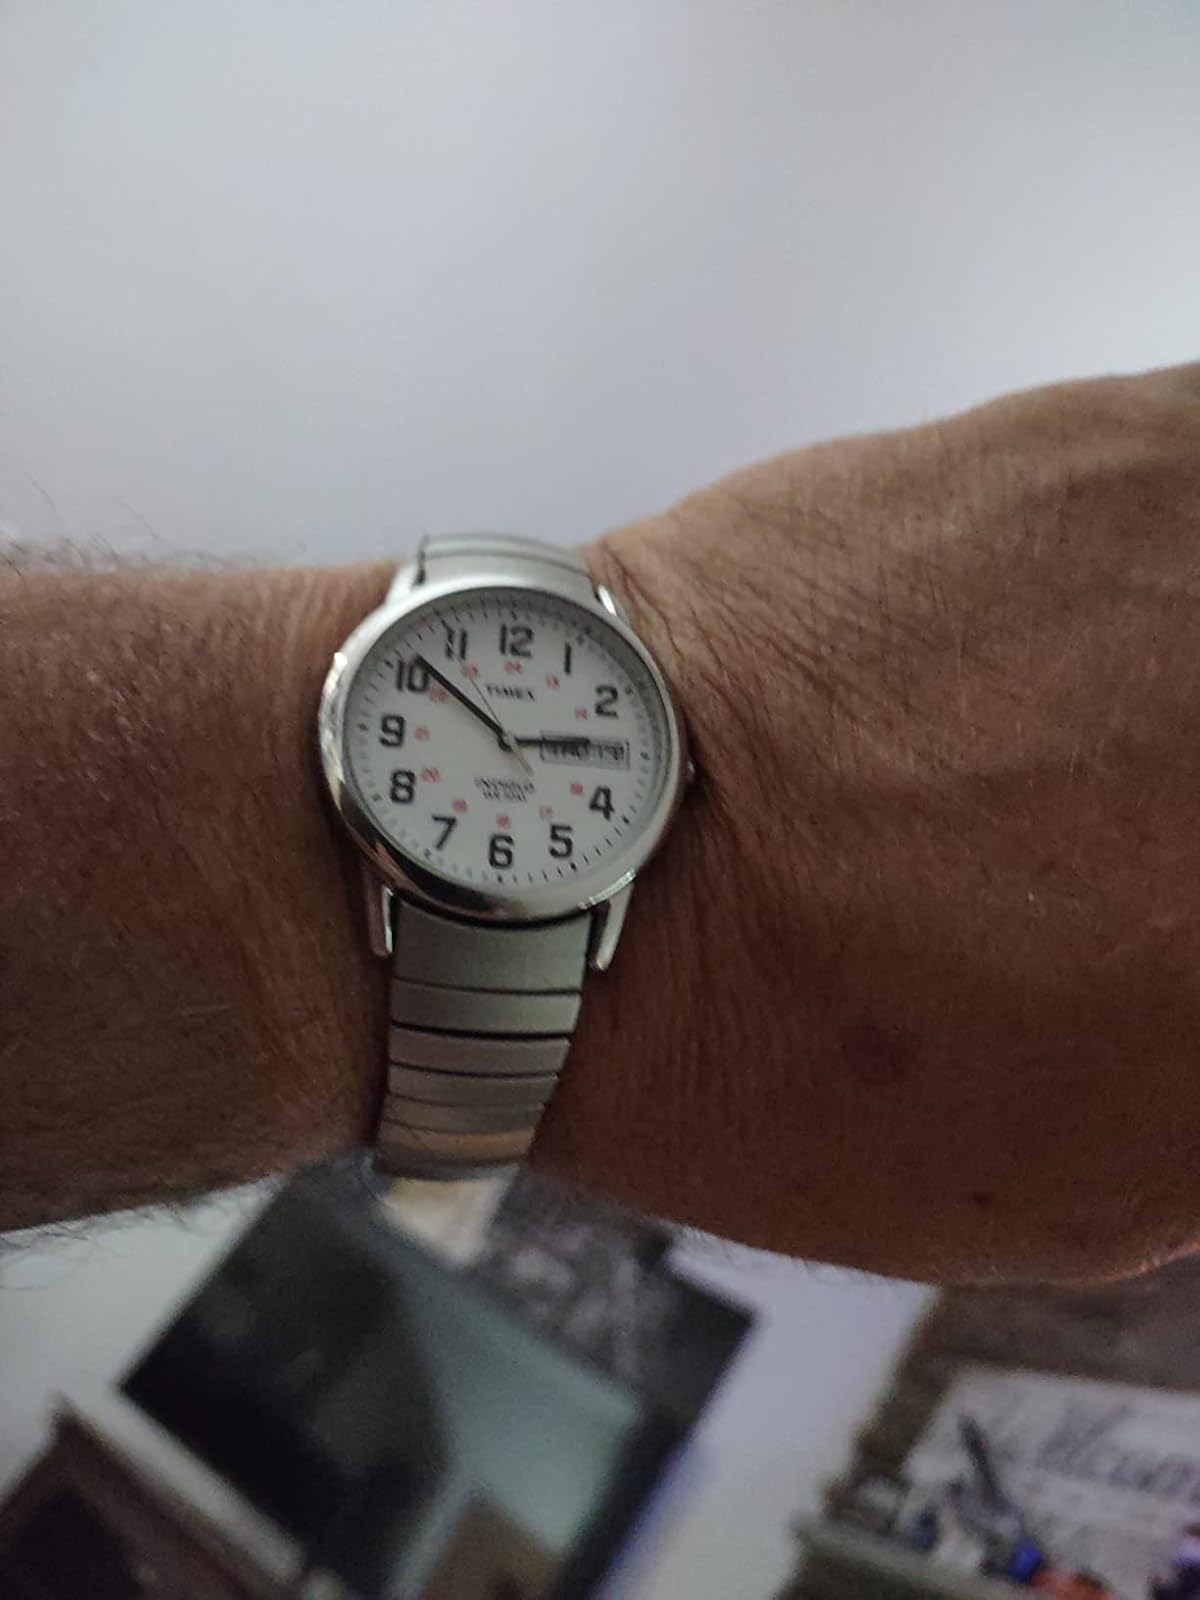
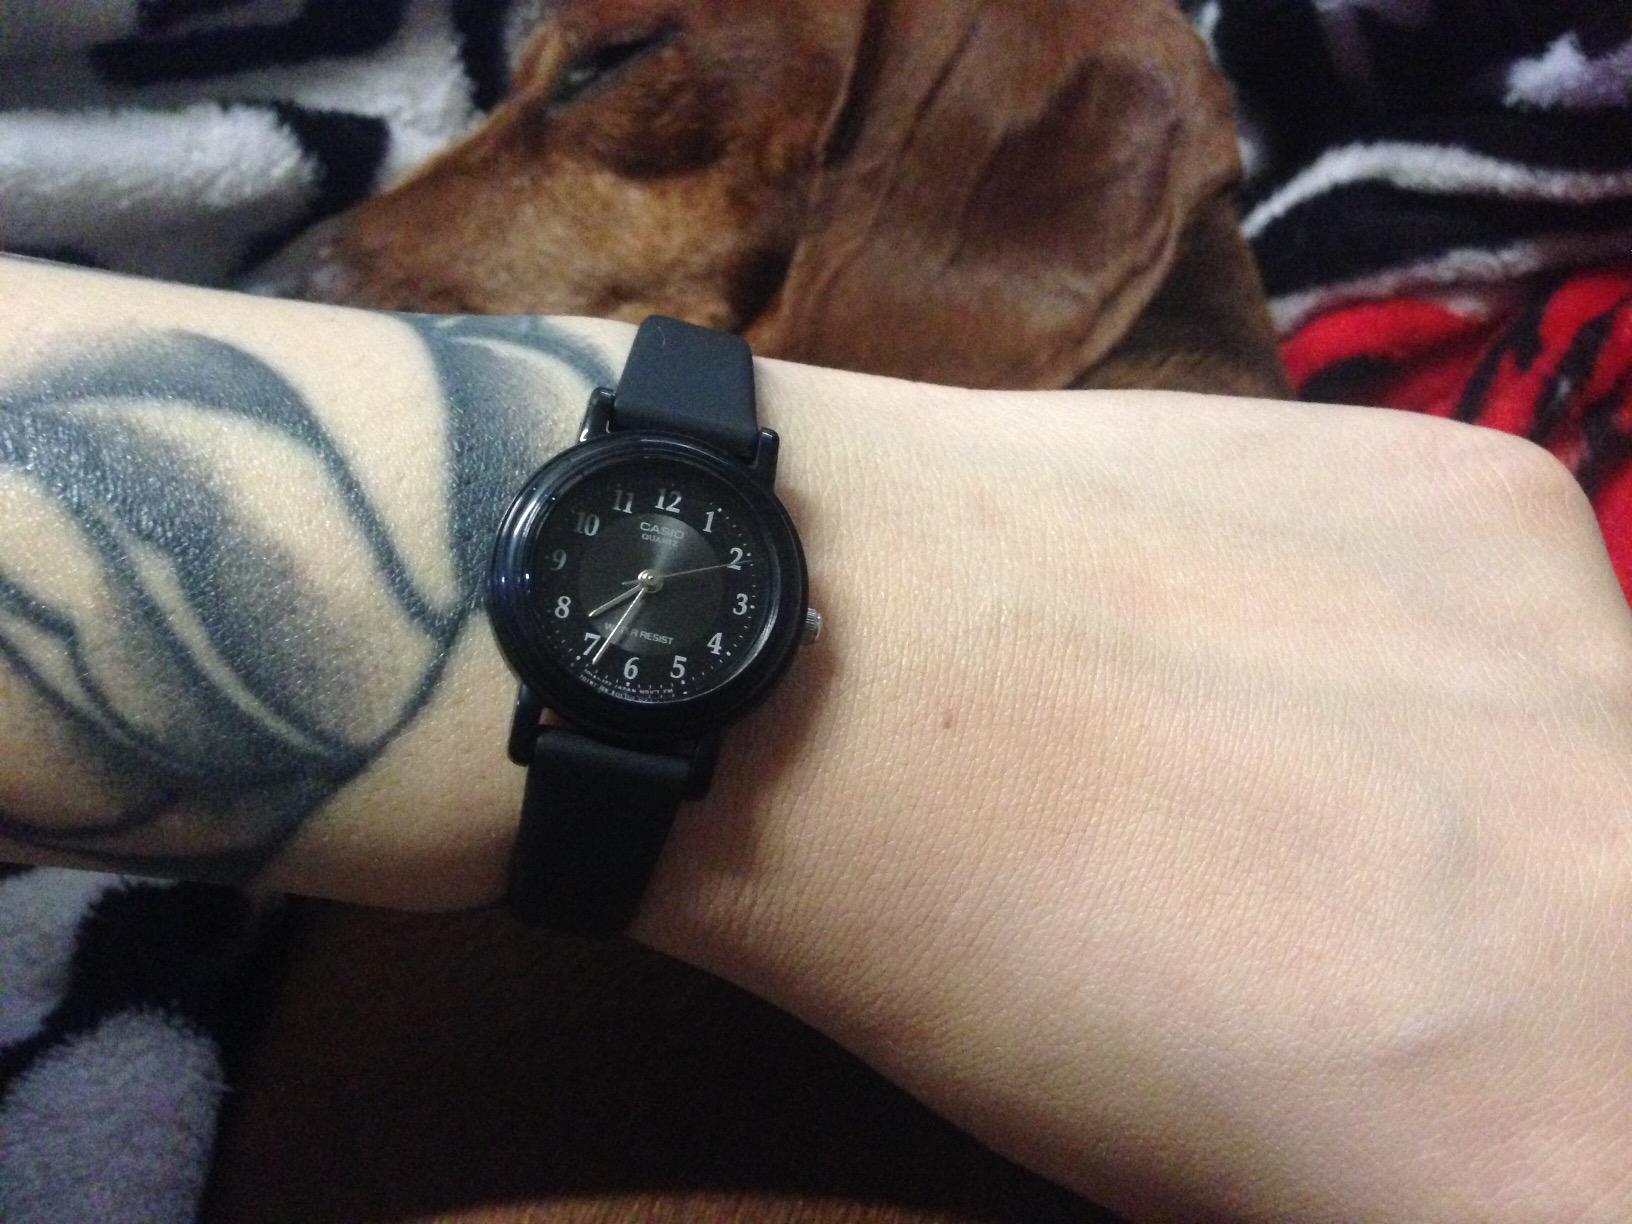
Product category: accessories_watch
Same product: no